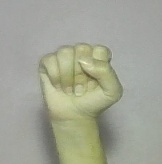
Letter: saad